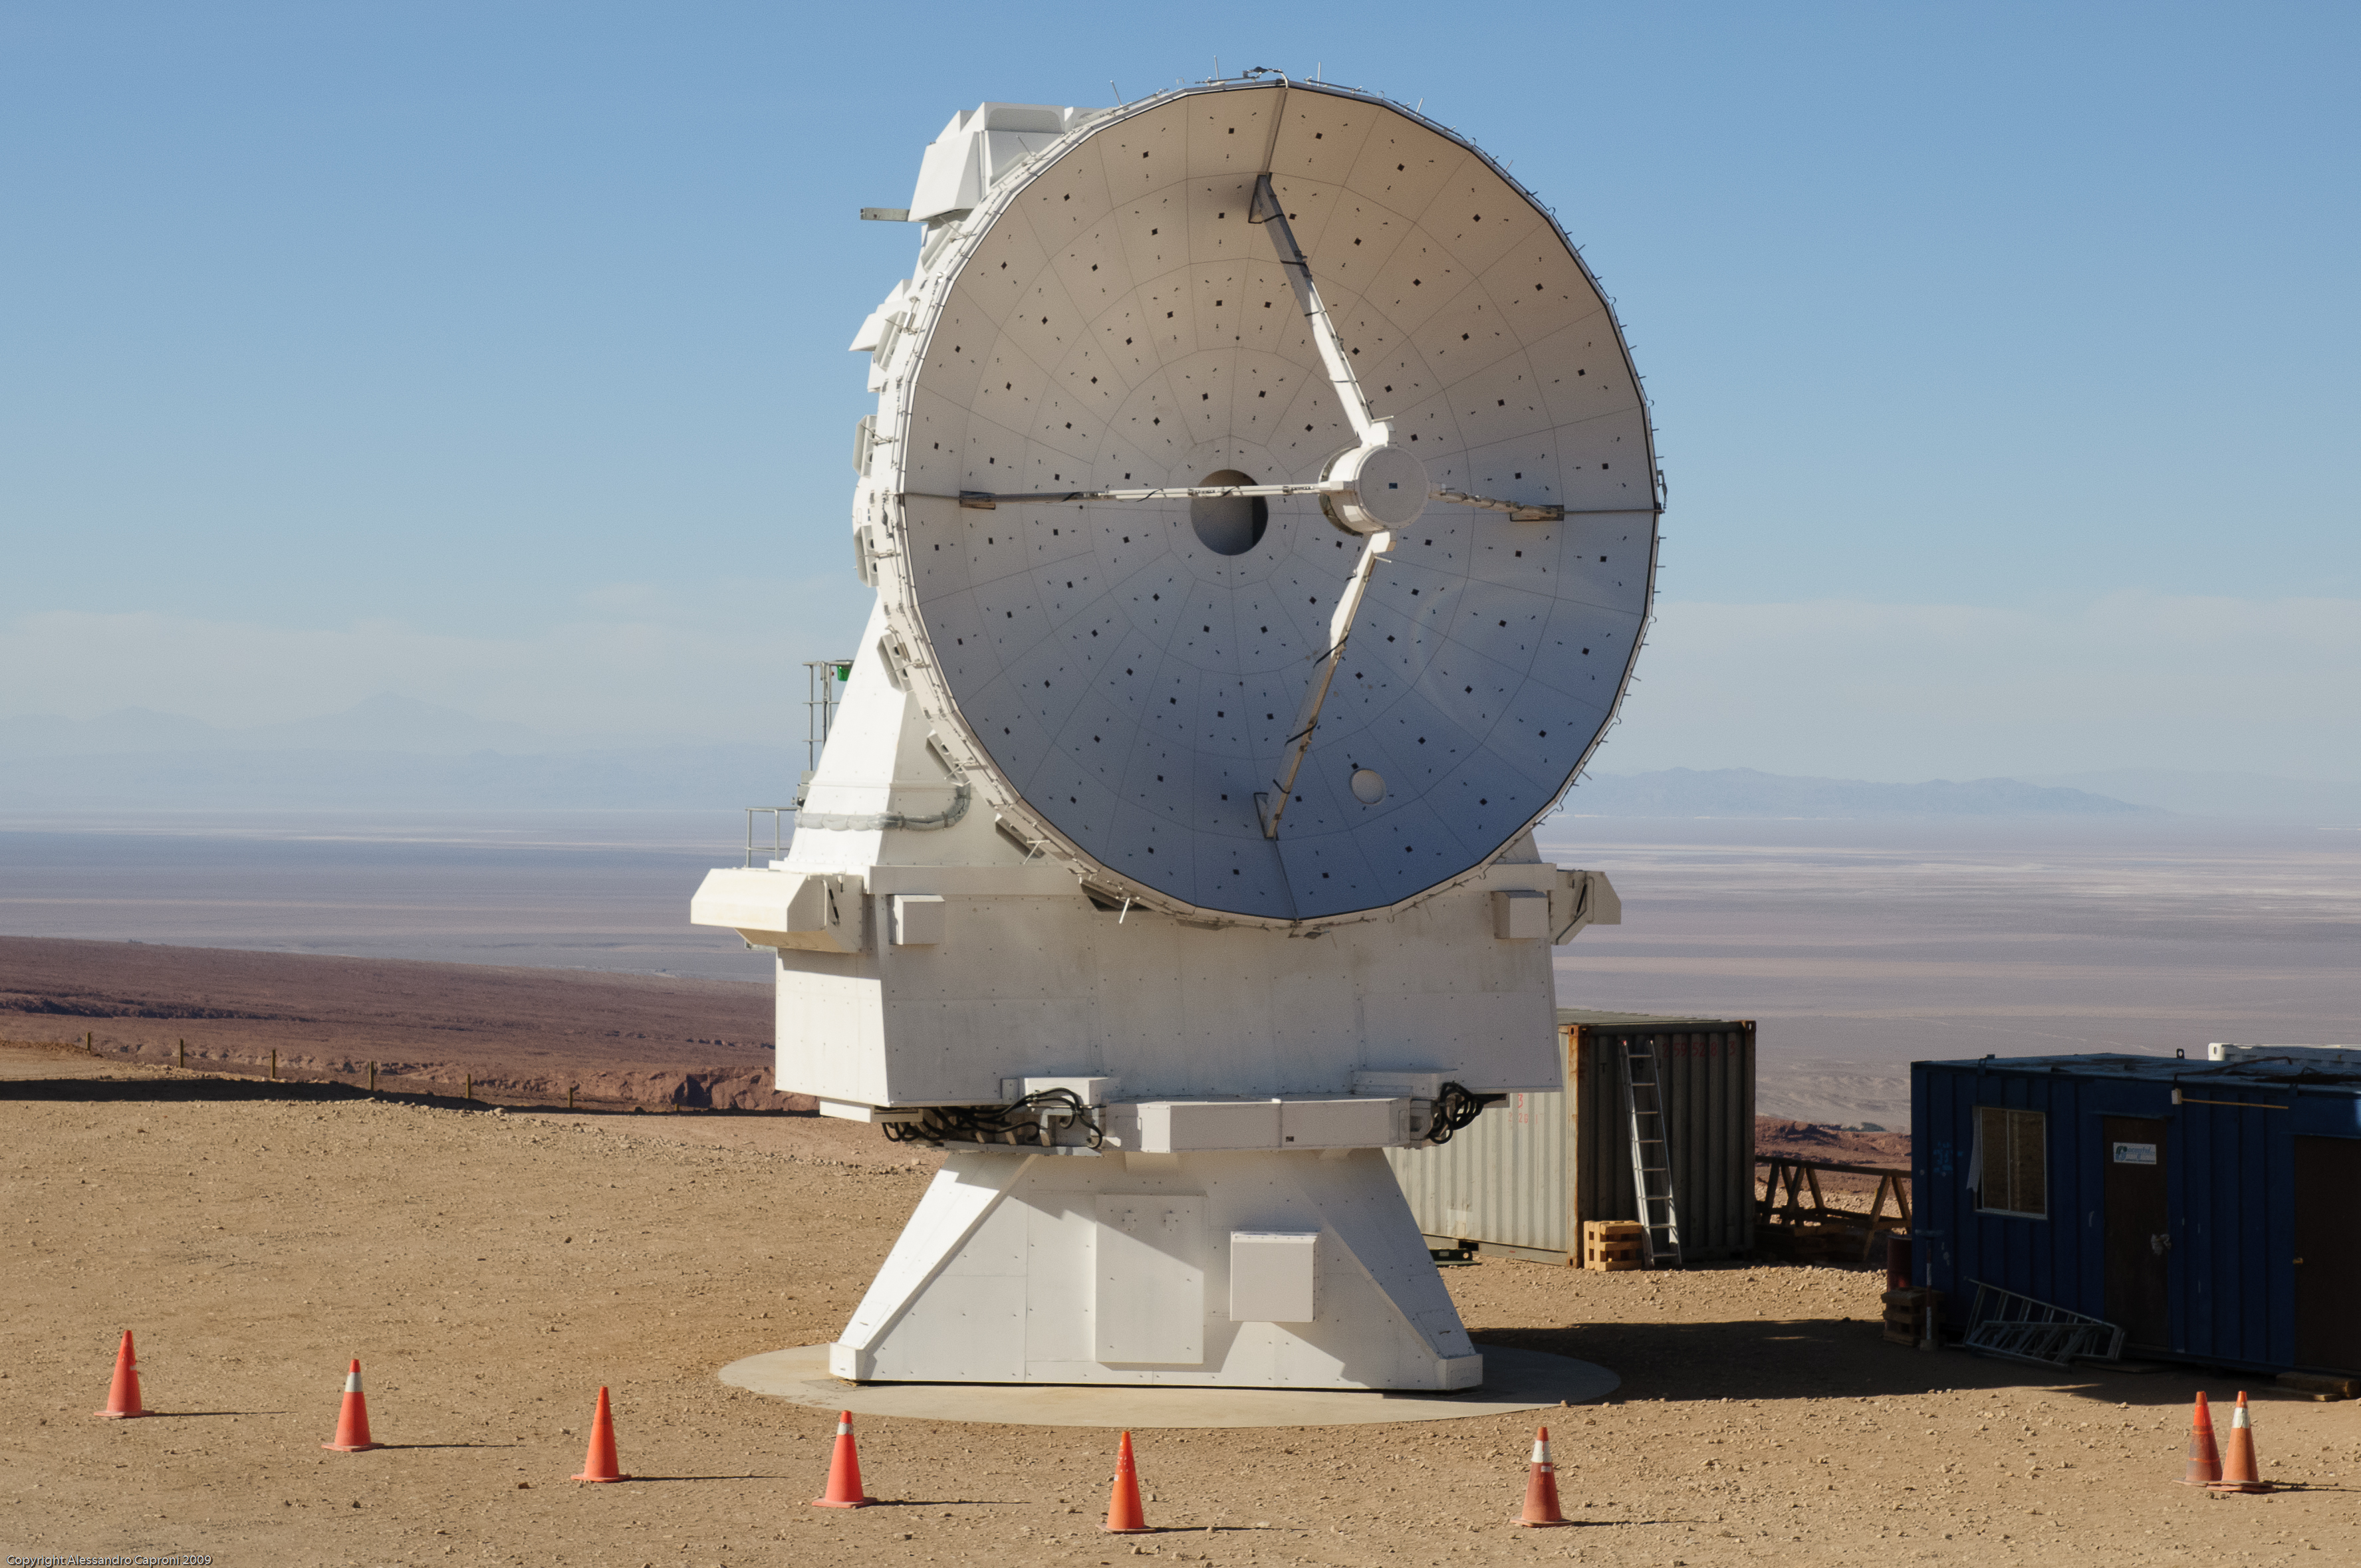
technology, wind, aircraft, vehicle, machine, nikon, chile, observatory, energy, eso, sanpedrodeatacama, alma, d300, osf, spacecraft, atmosphere of earth